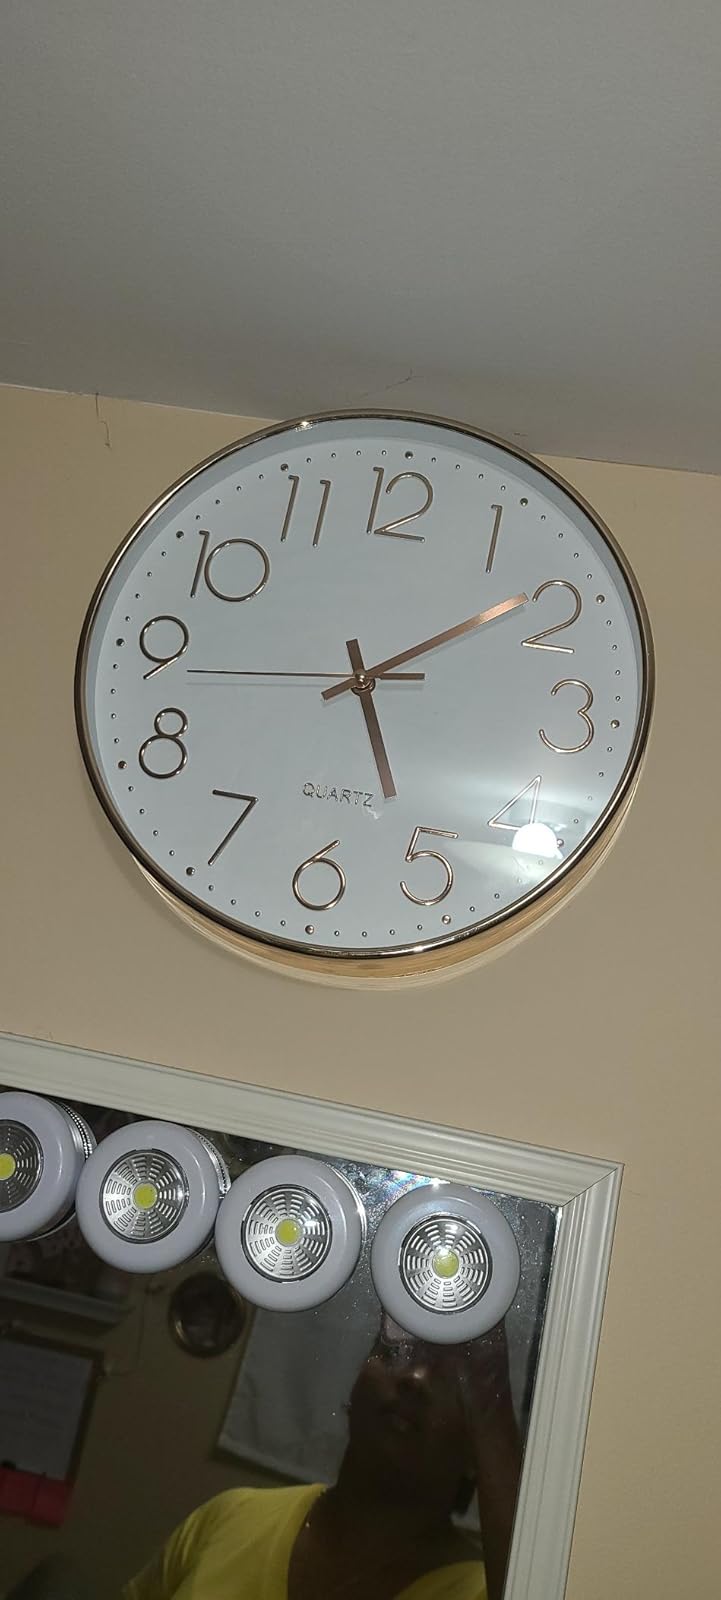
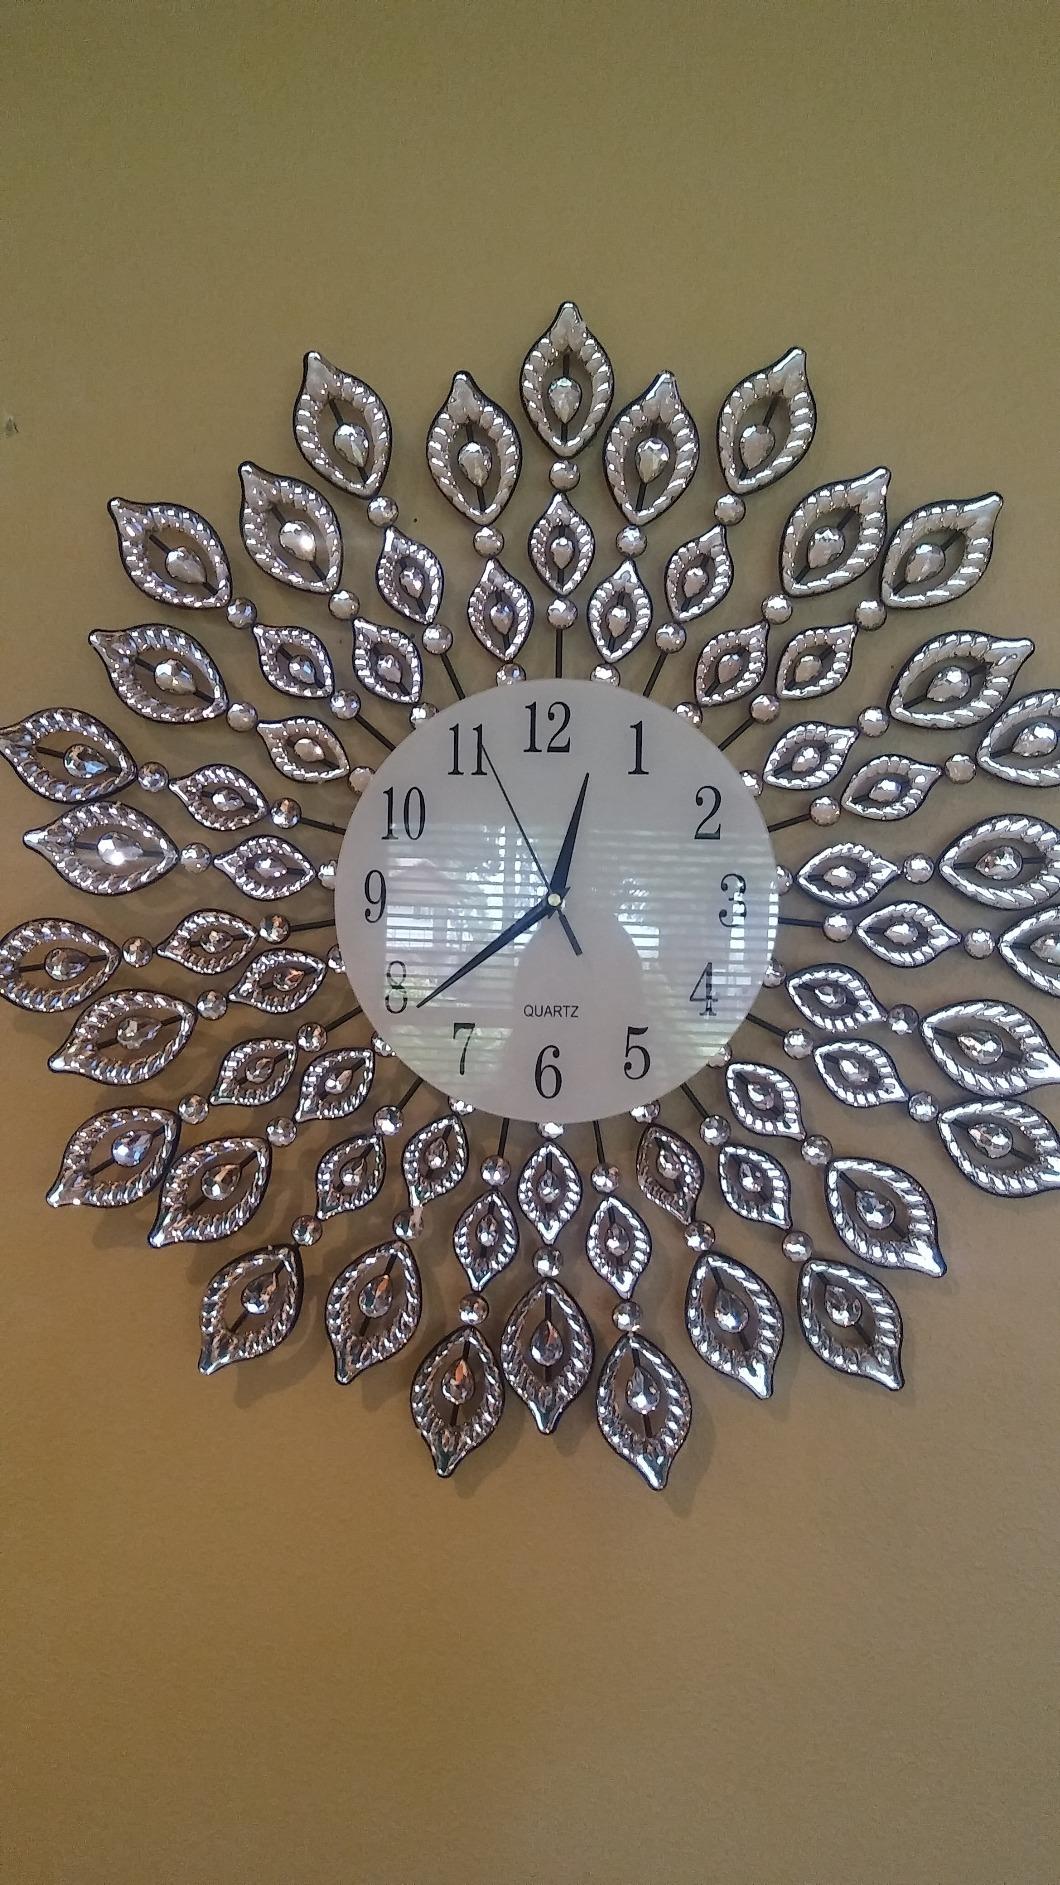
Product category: clock
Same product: no